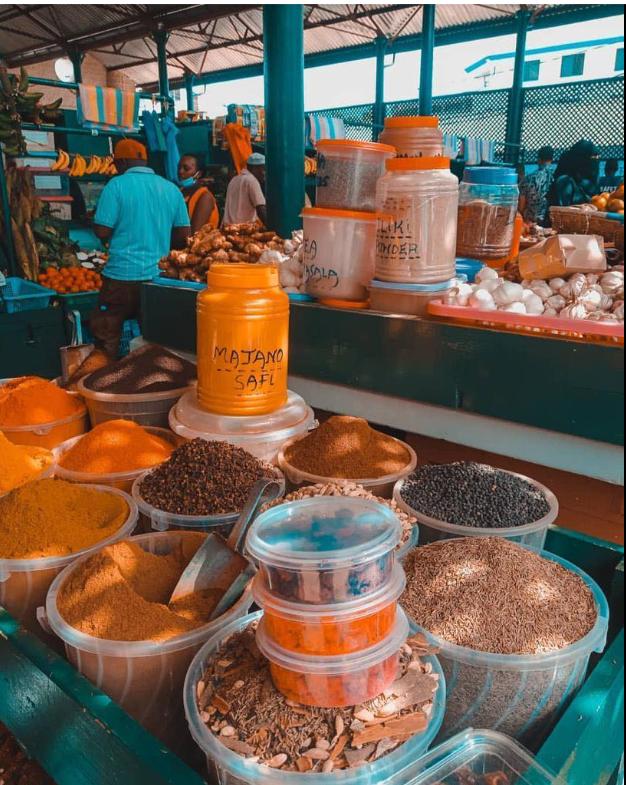
Kwenye soko bidhaa zimepangwa viungo vya kupikia vyenye rangia ya njano na chungwa vimewekwa kwenye viombo chuma nkubwa zimesimama ili kudhibiti uzito wa paa.